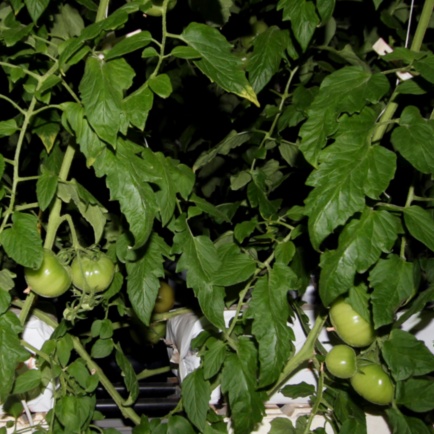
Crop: tomato